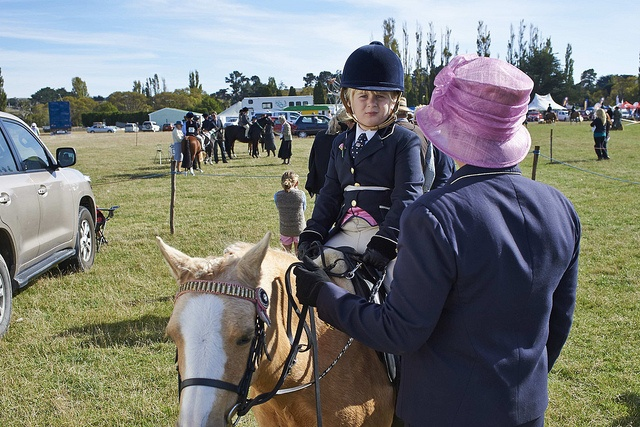
a small girl is riding a tiny horse outside
The girl is riding on a baby horse or a pony.
The person in a purple hat stands next to a girl riding a horse.
A woman standing next to a horse with a girl sitting on it.
A child on a horse and an adult standing next to them.